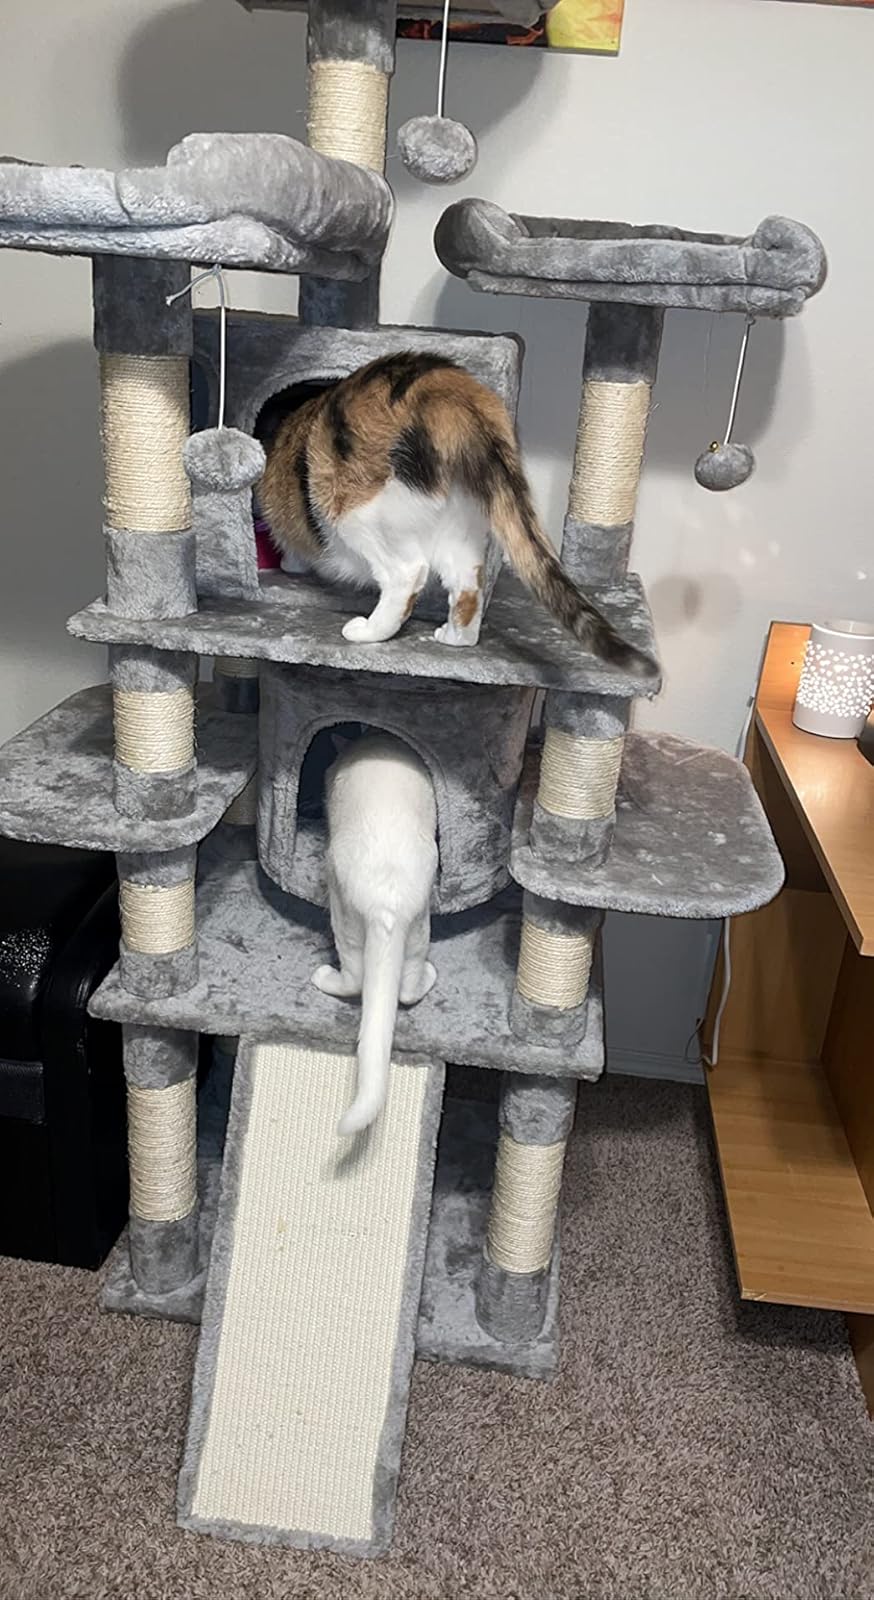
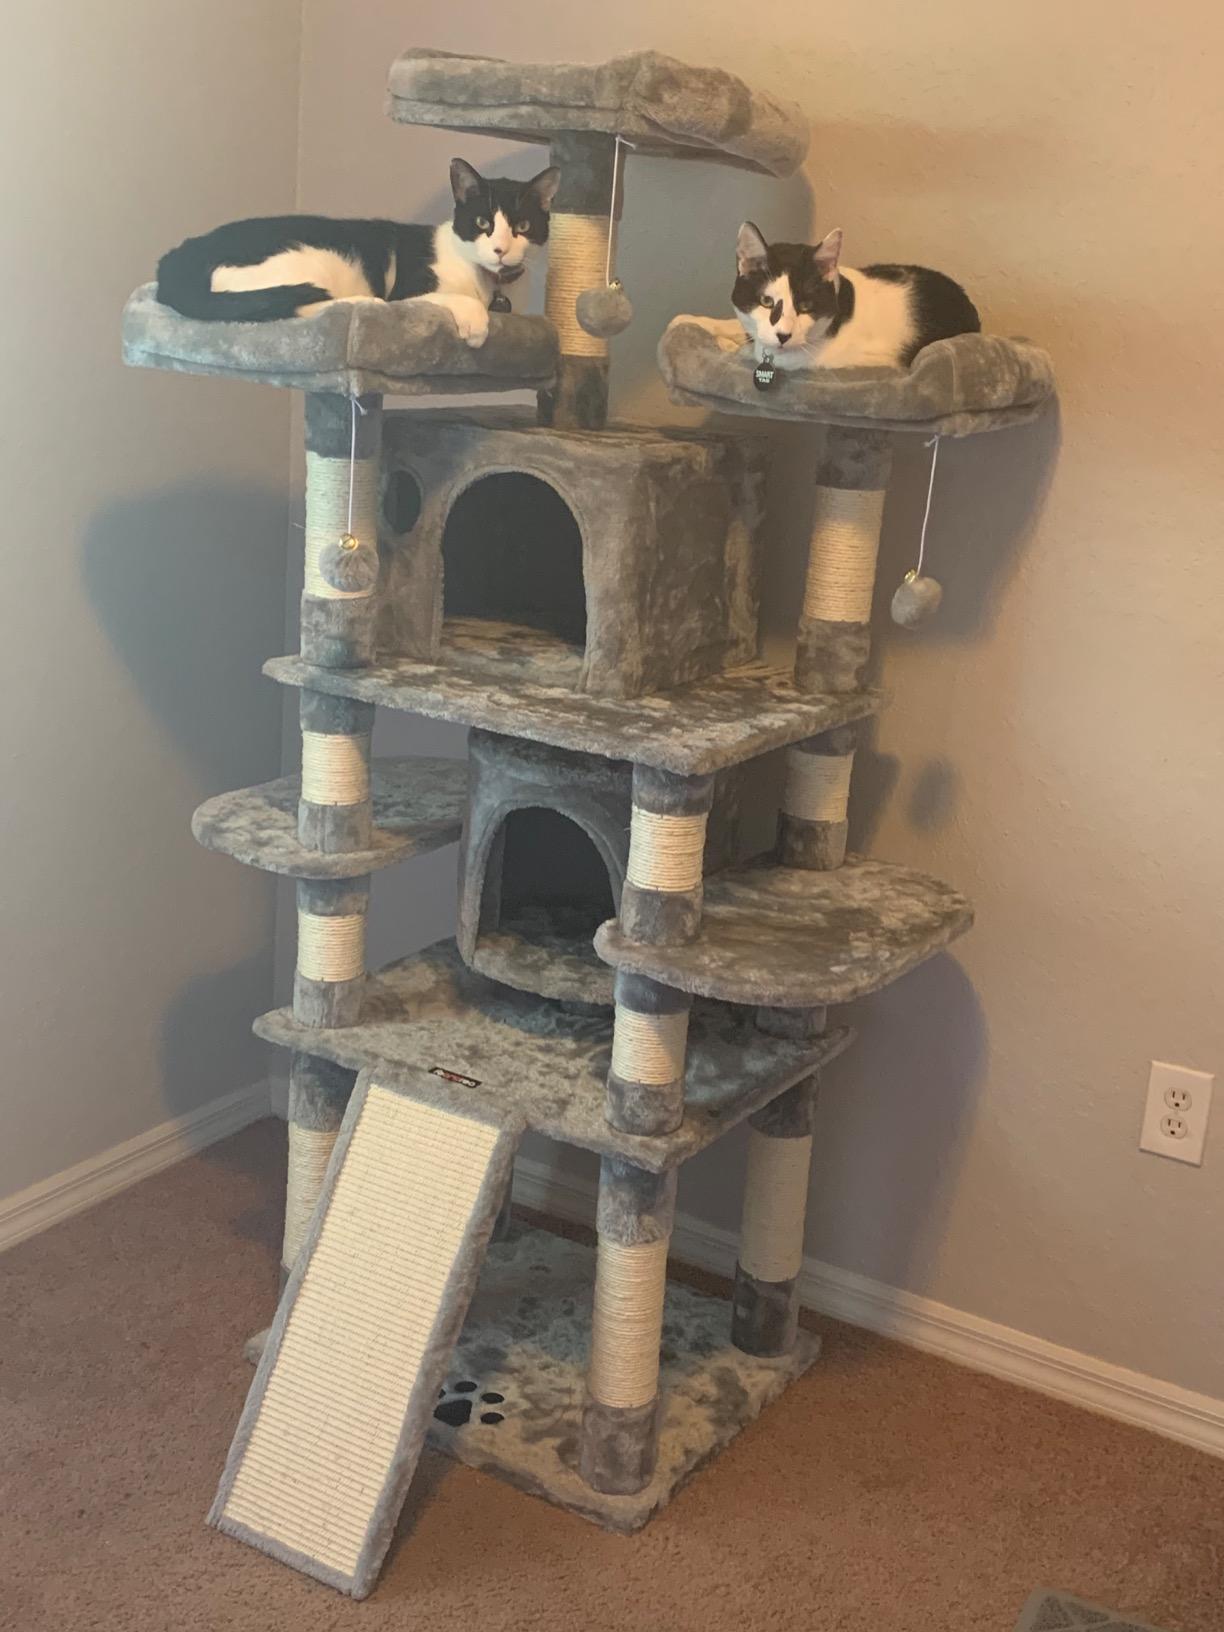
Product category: items_cat tree
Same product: yes